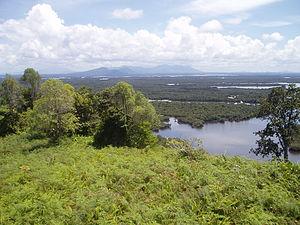
Kalimantan occidental est une province d'Indonésie située dans l'île de Bornéo. Elle s'étend entre 108° et 114° de longitude est et entre 2° 6' de latitude nord et 3° 5' de latitude sud. Elle est donc traversée presque en son milieu par l'équateur. Elle est bordée à l'ouest par la mer de Chine du Sud, à l'est par les provinces de Kalimantan central et de Kalimantan oriental et au nord par la frontière internationale avec la Malaisie.
Il existe quelque 50 parcs nationaux en Indonésie. Ceux-ci sont administrés par le ministère des Forêts de l'Indonésie.
Cet article recense les zones humides d'Indonésie concernées par la convention de Ramsar.